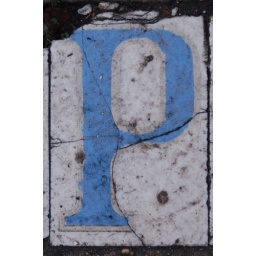
Tile in a street name in a sidewalk in New Orleans.